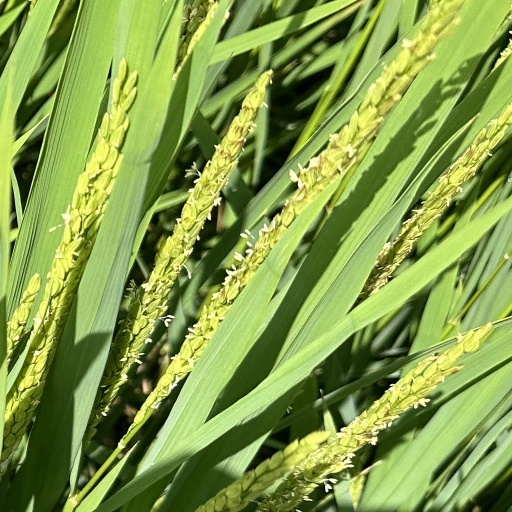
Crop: rice